Question: What material is the building around the clocks?
Tambaya: Dawana abu ne akai ginin da ya zagaye agogon?
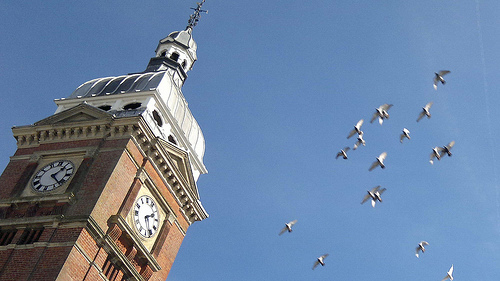
Answer: Bricks.
Amsa: Jan bulo.